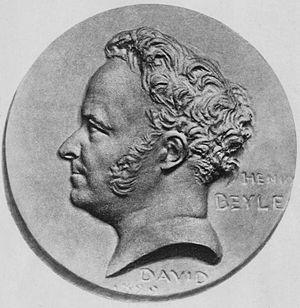
Profil gauche de Stendhal. Réduction du médaillon de David d’Angers.
Lans-en-Vercors /lɑ̃s ɑ̃ vɛʁkɔʀ/, nommée Lans /lɑ̃s/ avant 1947, est une commune française située dans le département de l'Isère en région Auvergne-Rhône-Alpes.
Henri Beyle, plus connu sous le pseudonyme de Stendhal, né le 23 janvier 1783 à Grenoble et mort d'apoplexie le 23 mars 1842 dans le 2ᵉ arrondissement de Paris, est un écrivain français, connu en particulier pour ses romans Le Rouge et le Noir et La Chartreuse de Parme.